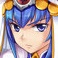
Portrait style: Anime Portrait